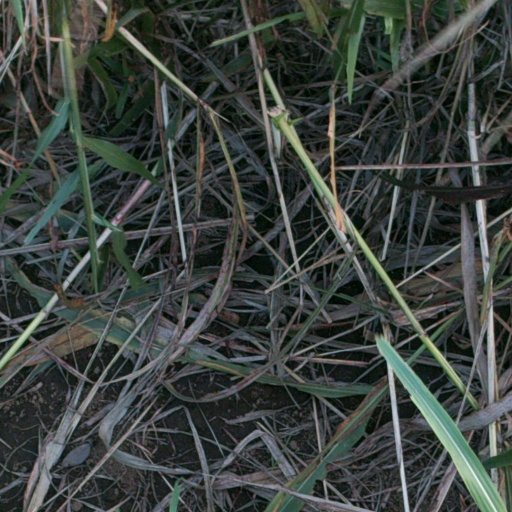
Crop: sorghum